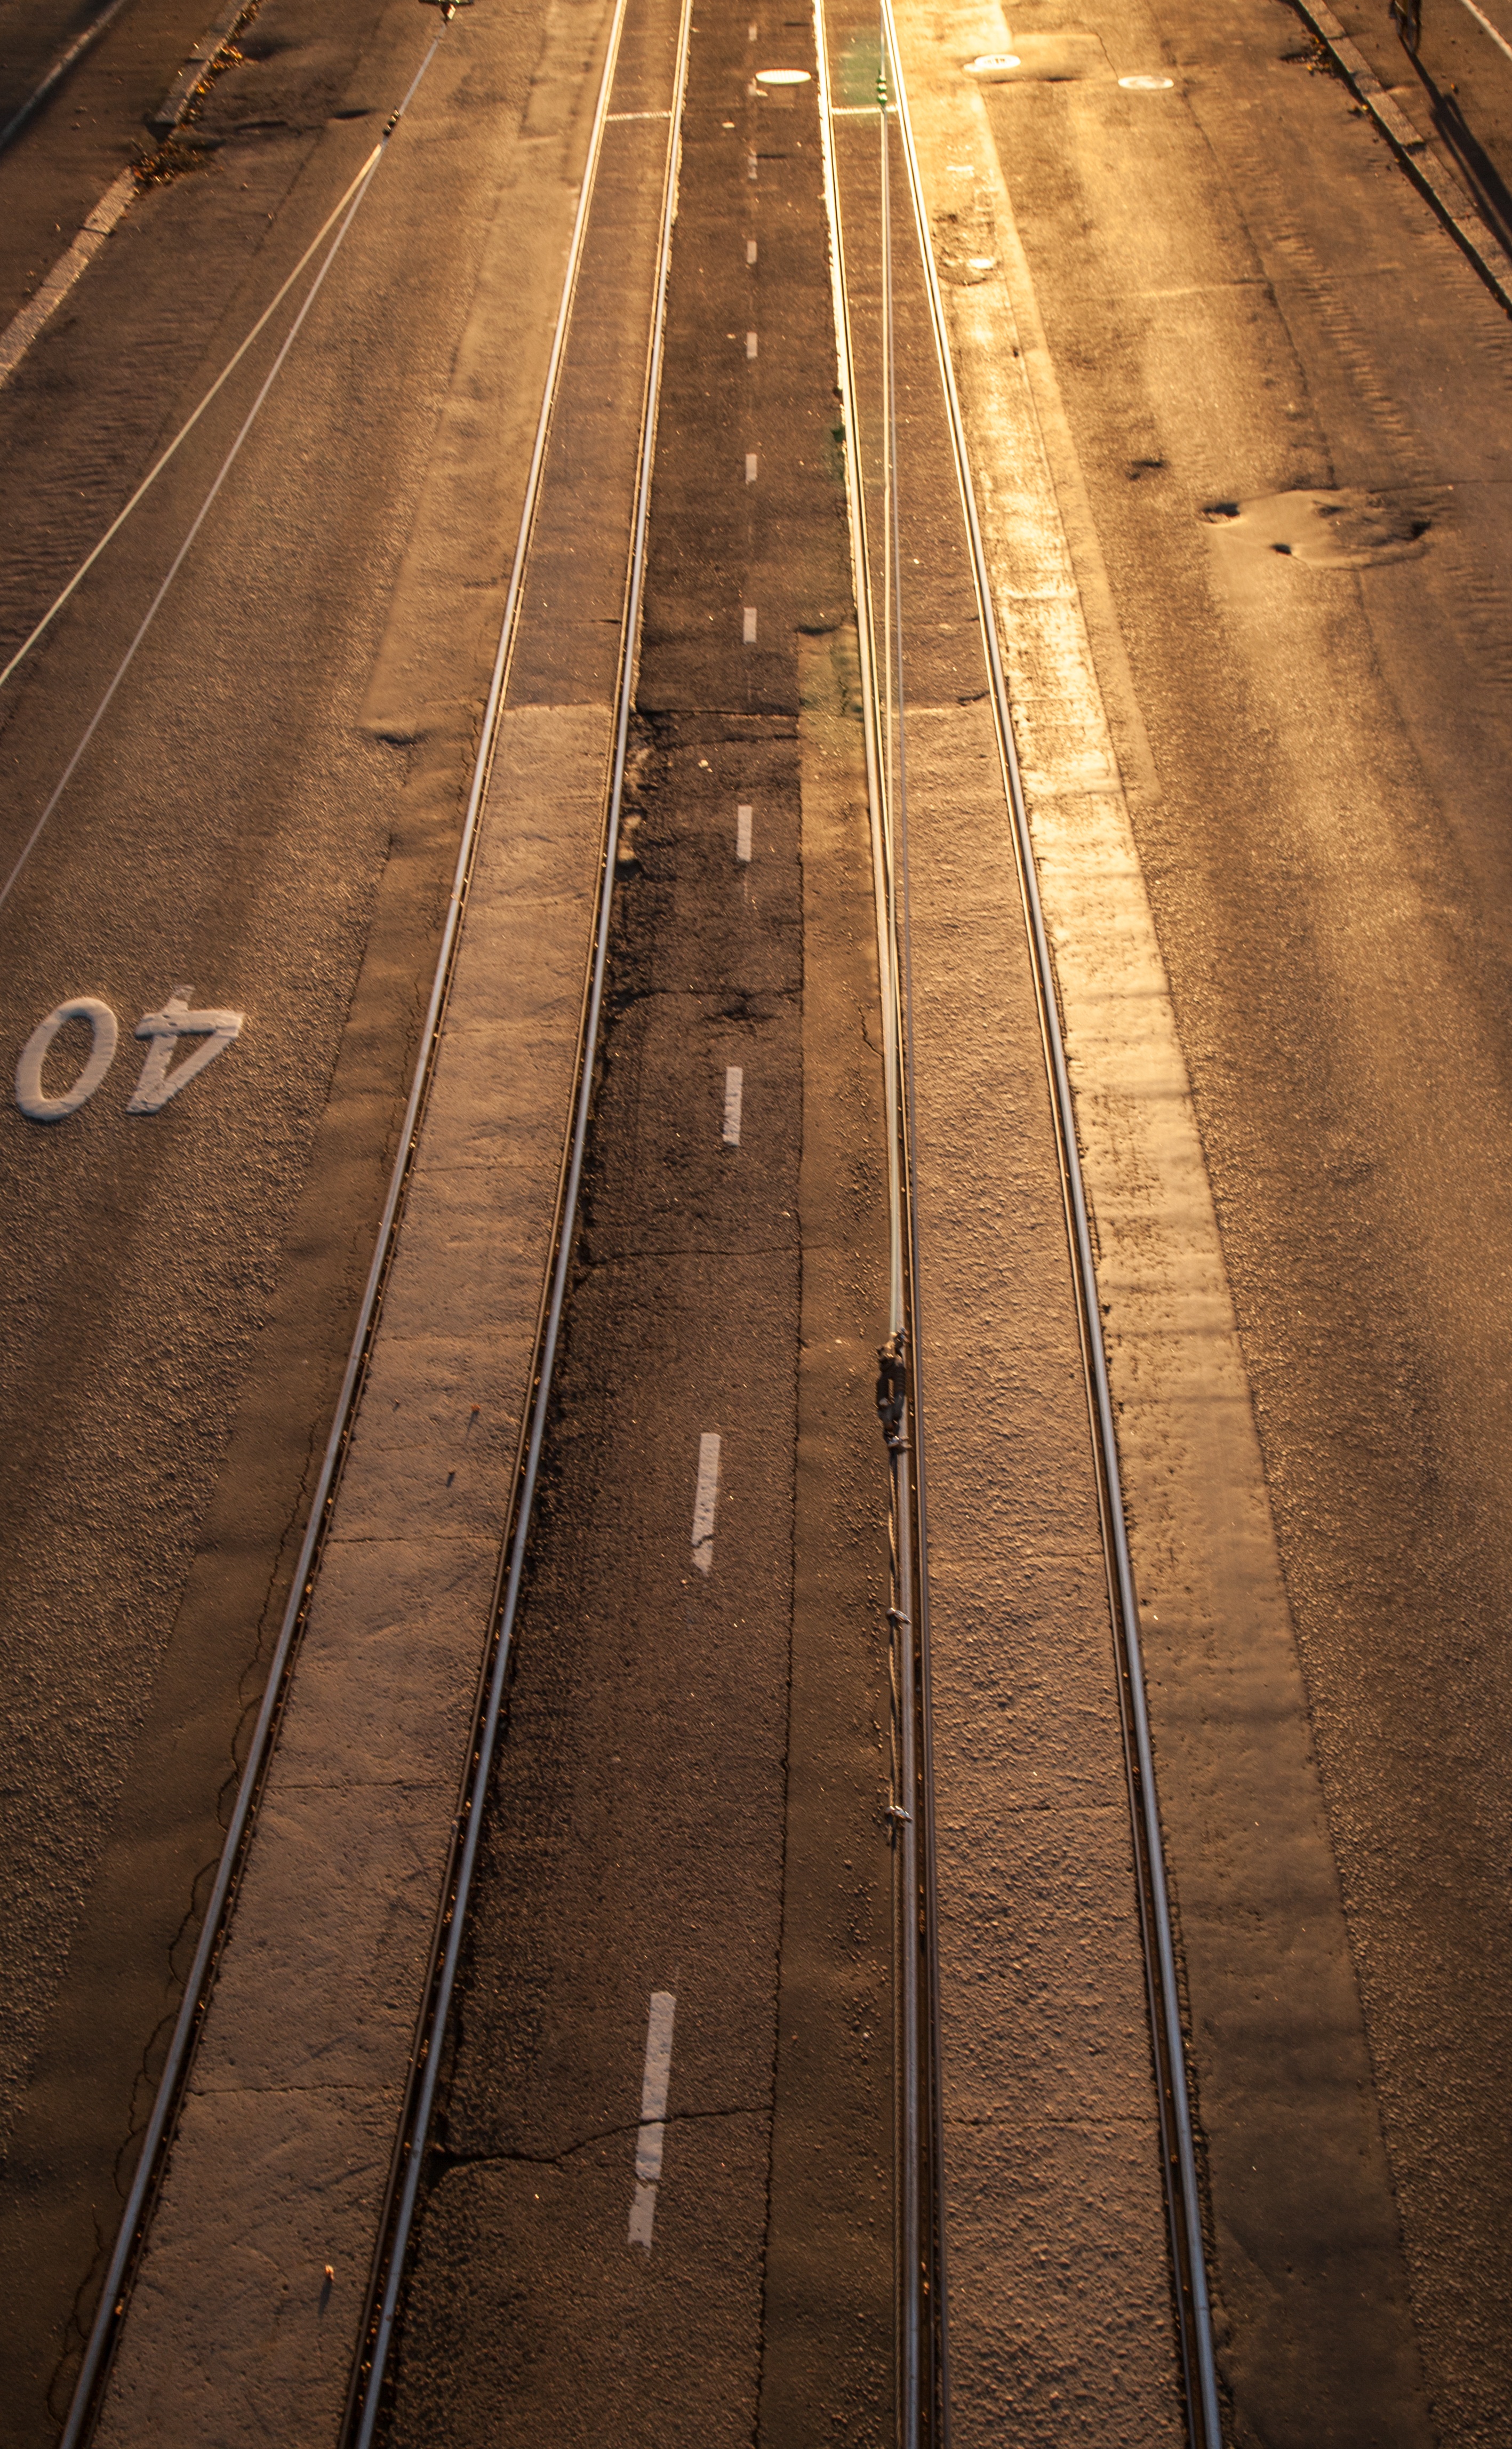
nature, outdoor, light, sky, wood, track, sunset, road, floor, travel, transport, line, empty, lane, symmetry, beautiful, helsinki, shape, flooring, road surface